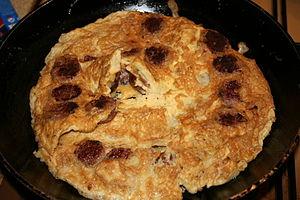
""Crespeou"" de Piolenc"
La cuisine comtadine et vauclusienne est avant tout tributaire, dès le XIVᵉ siècle de l'installation des papes à Avignon. Elle n'en a pas moins évolué au cours des siècles suivants, tout comme la cuisine provençale en particulier, avec l'arrivée des produits comestibles du Nouveau Monde.
La cuisine provençale est une cuisine traditionnelle qui allie une grande diversité de produits de Provence méditerranéenne. Elle est historiquement avant tout tributaire, dès le Moyen Âge, de la prise du pouvoir des comtes de Provence dans le royaume de Naples, après la bataille de Bénévent en 1266, puis de l'installation des papes à Avignon. Elle n'en a pas moins évolué au cours des siècles suivants, en particulier avec l'arrivée des produits comestibles du Nouveau Monde.
Le crespeou est un gâteau d'omelettes d'herbes et de légumes, empilés par couches superposées, que l'on mange froid, accompagné ou non d'un coulis de tomate. Cette recette, qui semble être native d'Avignon et du Haut-Vaucluse, est devenue populaire dans tout le Comtat Venaissin, la région Provence, le Languedoc, et le pays de Nice.